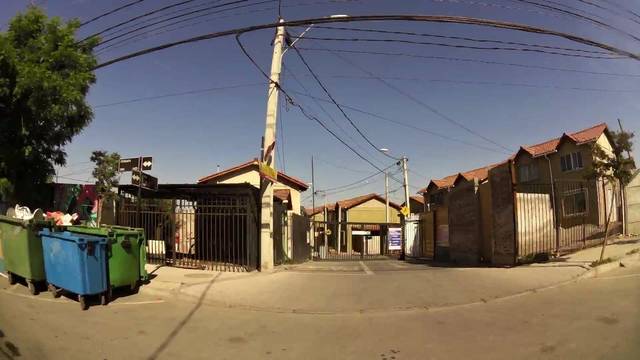
Region: Chile
Coordinates: -33.571, -70.7